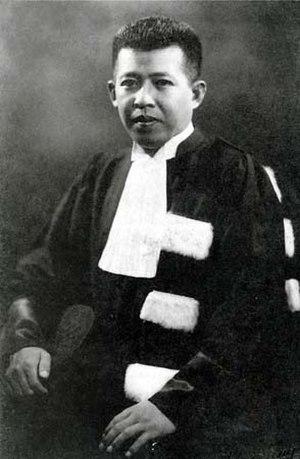
Depuis le coup d'État de 1932, le Premier ministre est le chef du gouvernement de la Thaïlande. Il est désigné par un vote de l'Assemblée nationale à la majorité simple ou directement par le roi de Thaïlande. Les Premiers ministres thaïlandais sont généralement des chefs de parti ou de coalition majoritaire, des proches du roi ou des militaires qui ont dirigé un coup d'État.
Pridi Banomyong, né le 11 mai 1900 dans la province d'Ayutthaya en Thaïlande, et mort le 2 mai 1983 à Paris en France, est un homme d'État thaïlandais.